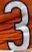
Number: 3